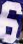
Number: 6